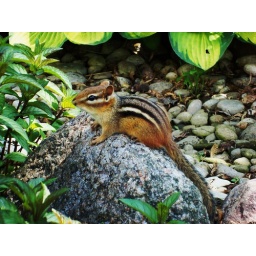
A formal portrait shot from the dry river bed in our backyard.Jun 19 2010.